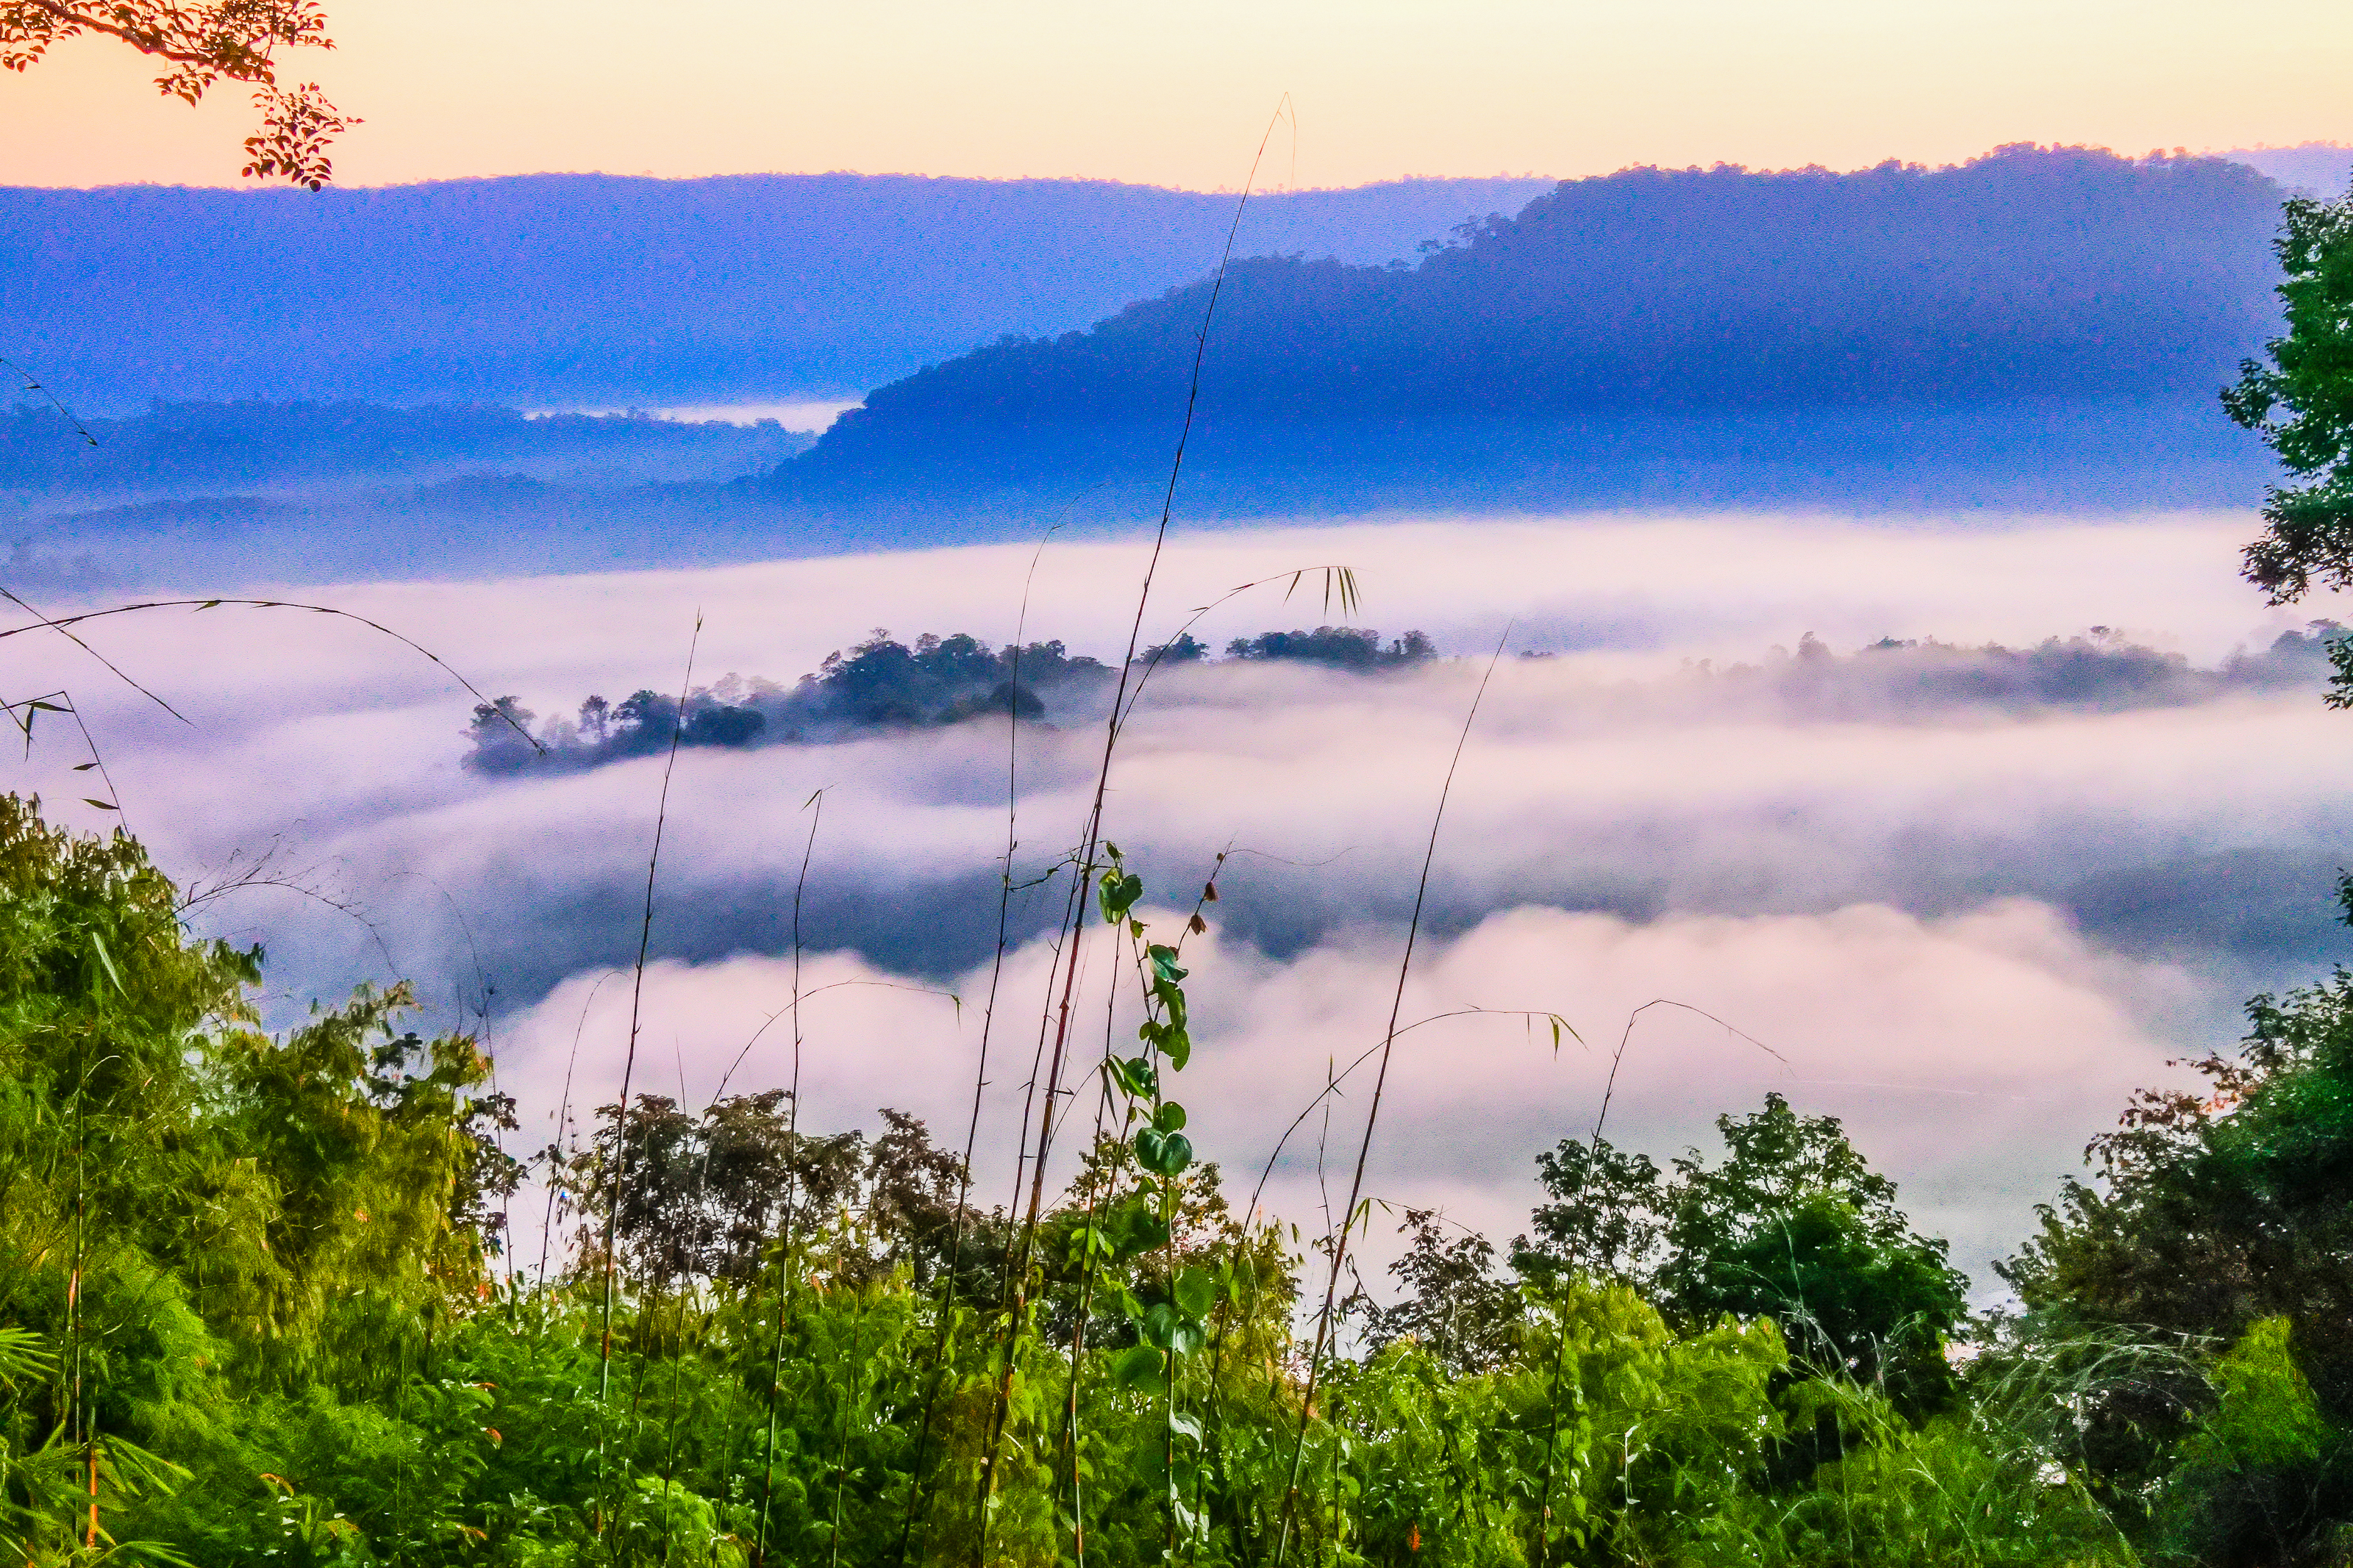
yellow, tourism, sun, life, beautiful, mountain, view, thailand, golden, vacation, park, sky, green, natural, nature, asia, asian, laos, water, morning, outdoor, tropical, sunlight, mekong, background, culture, river, travel, landscape, southeast, atmospheric phenomenon, natural landscape, vegetation, hill station, cloud, hill, tree, sunrise, atmosphere, fog, rainforest, mist, evening, rural area, mount scenery, jungle, mountain range, forest, horizon, lake, national park